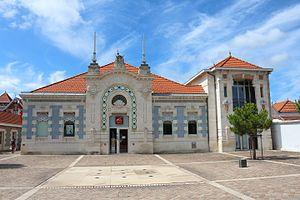
Caisse d'épargne de Soulac-sur-Mer, Gironde, Aquitaine, France.
Soulac-sur-Mer est une commune du Sud-Ouest de la France, dans le département de la Gironde, en région Nouvelle-Aquitaine.